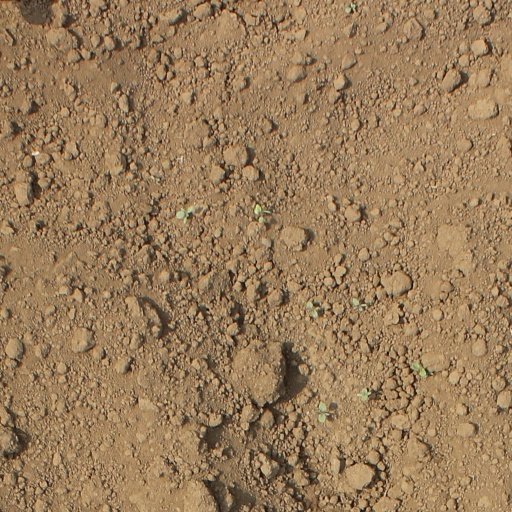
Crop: soybean